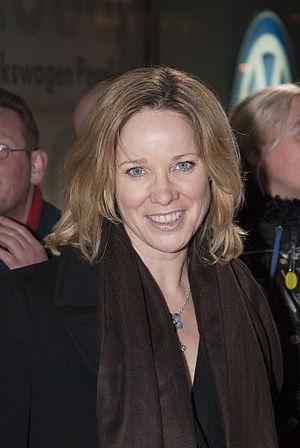
Ann-Kathrin Kramer, né le 4 avril 1966 à Wuppertal, est une actrice allemande.